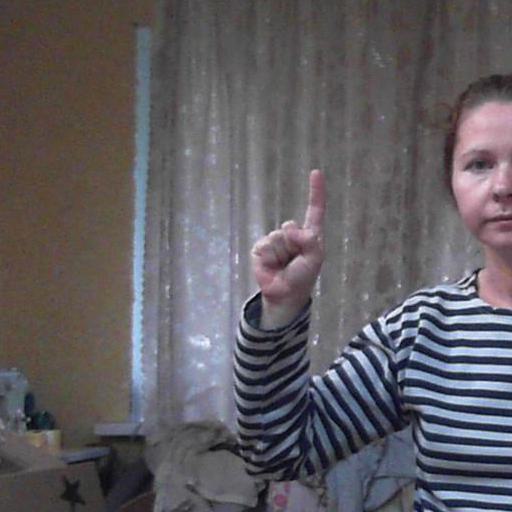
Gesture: one